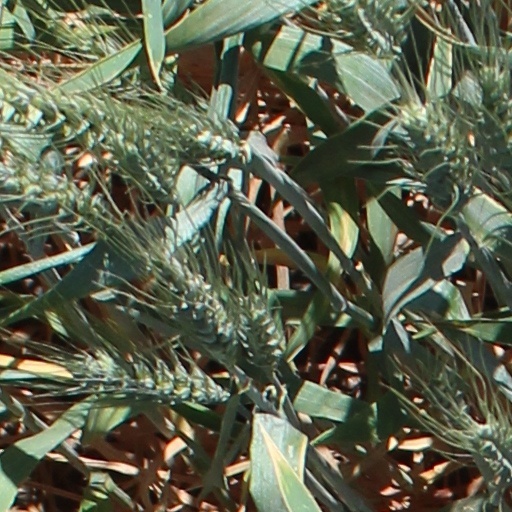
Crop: wheat